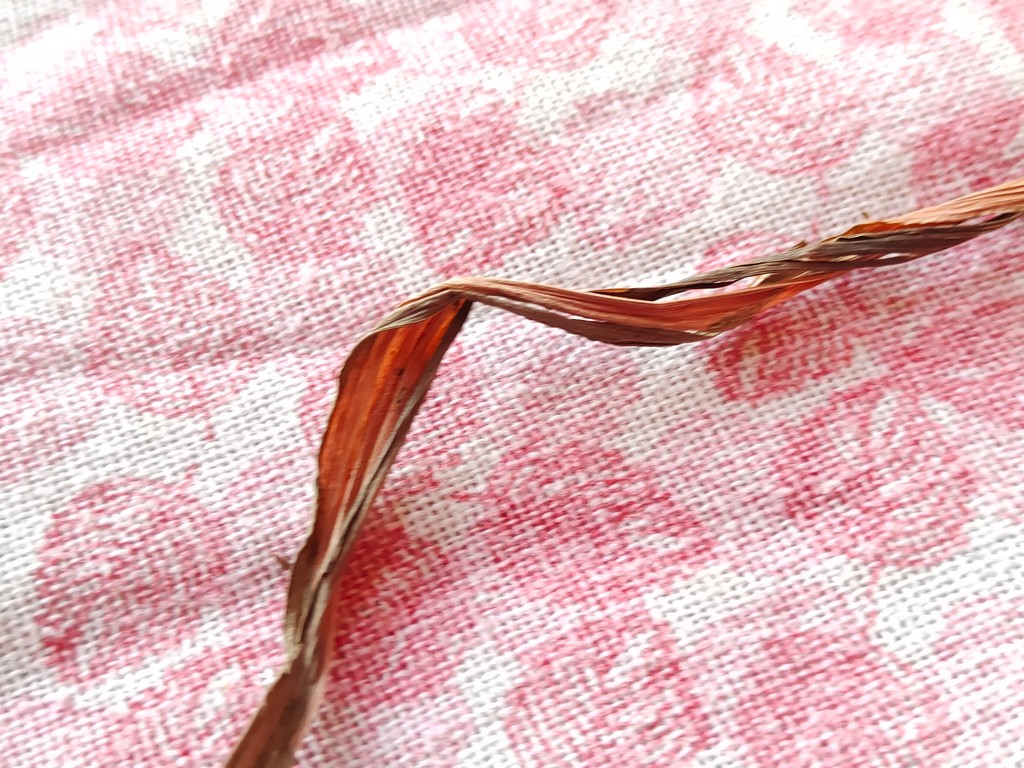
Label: Dried